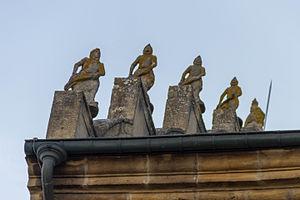
Château de Cons-la-Grandville